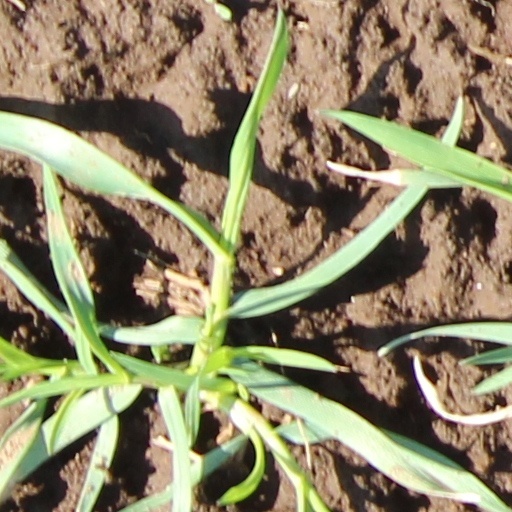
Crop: wheat